Dick Bond (astrophysicist)

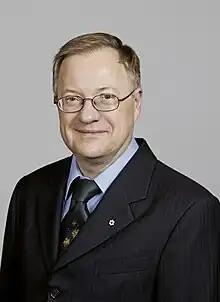
Richard Bond

Bond received his bachelor's degree in 1973 from the University of Toronto and his PhD in theoretical physics in 1979 from Caltech under the supervision of William A. Fowler. Beginning in 1985 he has been a professor at the Canadian Institute for Theoretical Astrophysics (CITA) and at the University of Toronto. He served 2 five-year terms (1996–2006) as CITA's director, and since 2002 he has been the director of the "Cosmology and Gravity Program" for the Canadian Institute for Advanced Research (CIFAR).